HMS Oswald

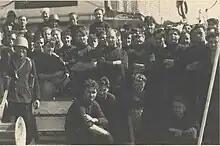
"Oswald"'s survivors aboard "Ugolino Vivaldi"

"Oswald" left Alexandria, Egypt, for a patrol east of Sicily on 19 July 1940. On 30 July, she spotted a convoy of several merchant ships. Her attack on the convoy was not successful and she was spotted by the convoy's escorting destroyers. Subsequently, on 1 August "Oswald" was rammed and sunk by the Italian destroyer while on patrol south of Calabria; 52 crewmen were rescued by Italian warships and 3 were lost.